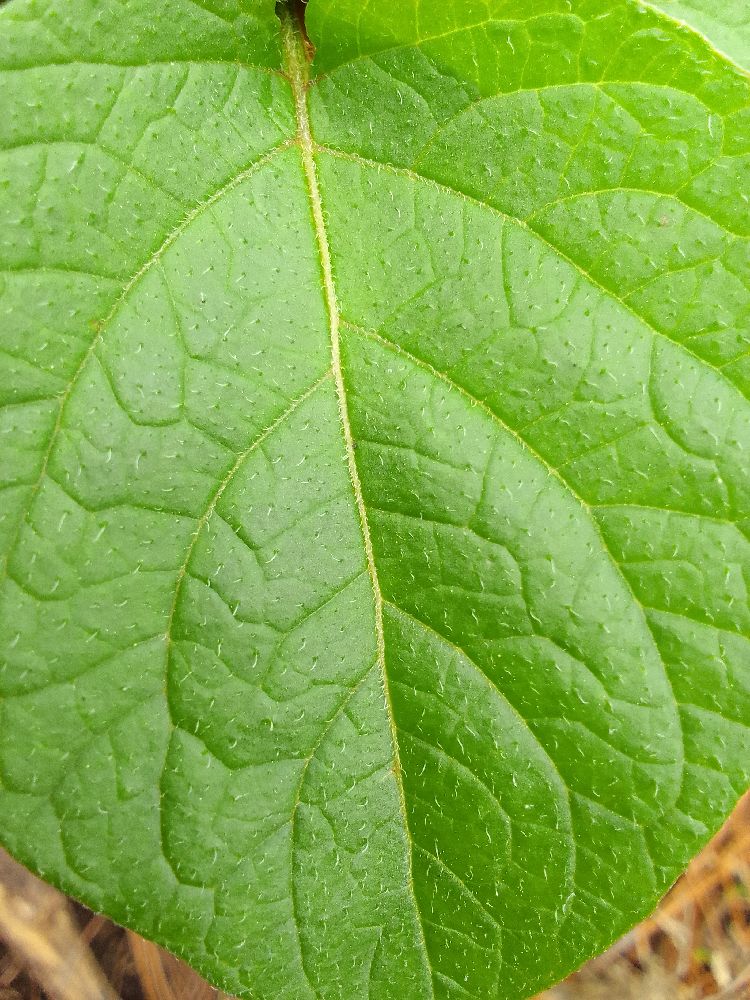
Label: Healthy